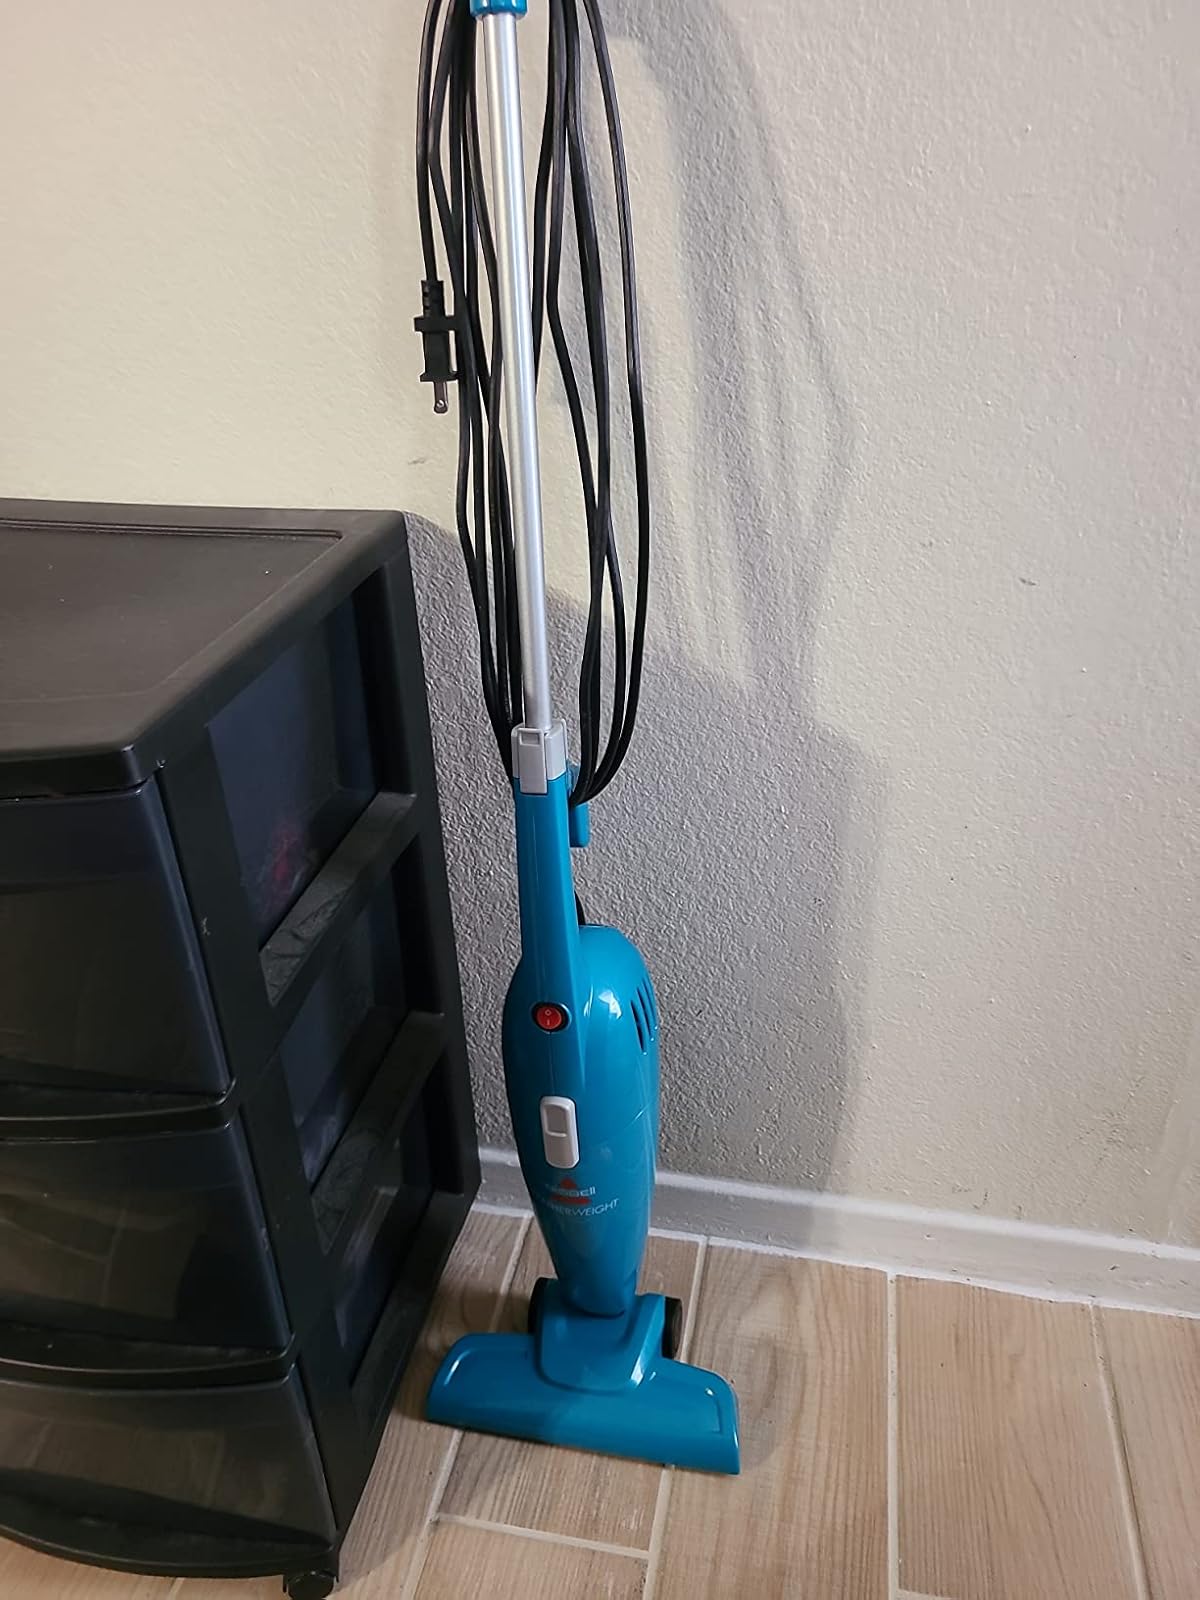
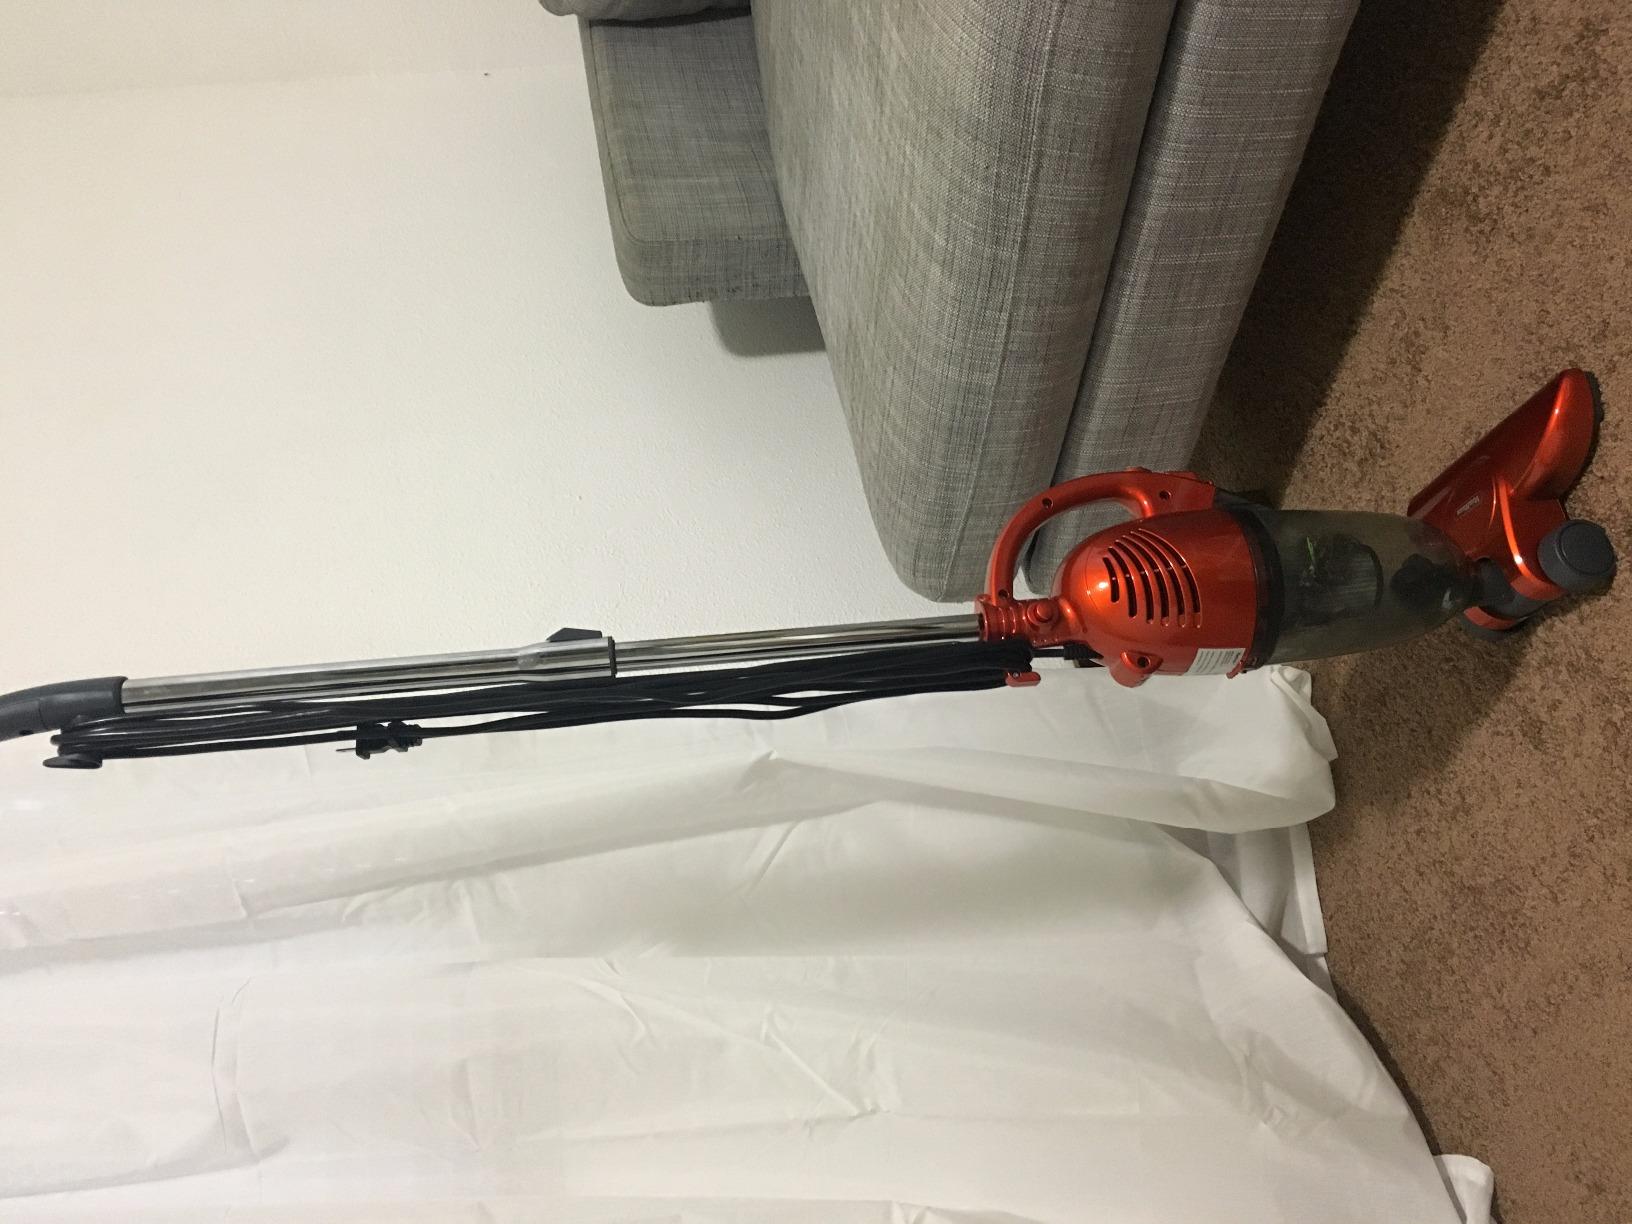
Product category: items_vacuum
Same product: no